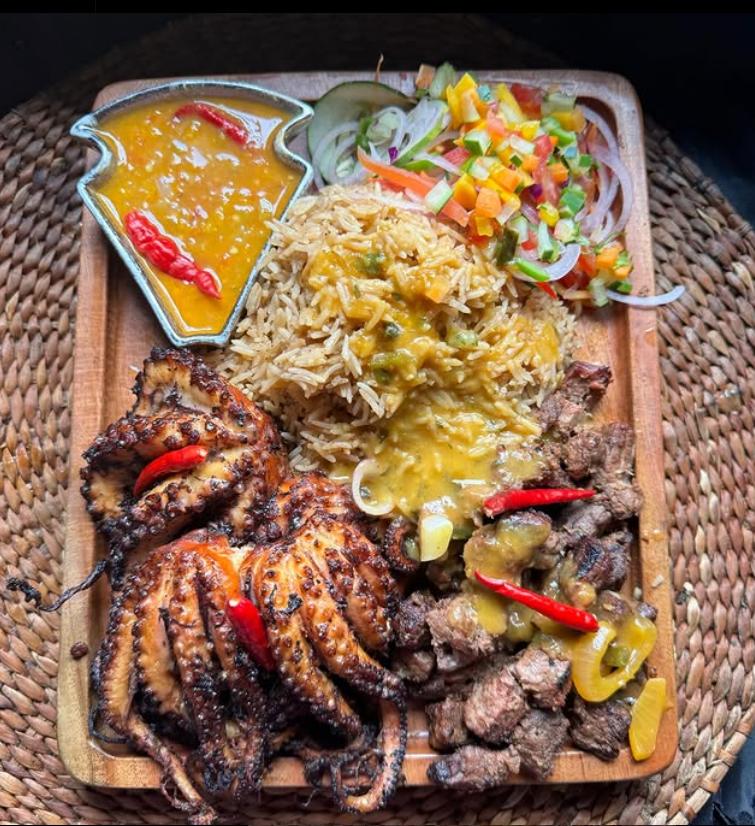
Juu ya ki mkeka lipo sahani lililojaa chakula cha kuvutia kama kifuatacho, pilau, mchuzi wa njano ulio na pilipili, pweza mkubwa na nyama zilizokatwa katwa na kachumbari.